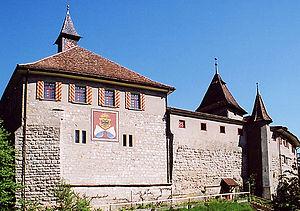
Le bailliage de Kybourg est un bailliage du canton de Zurich.